List of geology awards

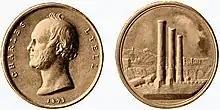
Lyell Medal, Geological Society of London, 1876

This list of geology awards is an index to articles on notable awards for geology, an earth science concerned with the solid Earth, the rocks of which it is composed, and the processes by which they change over time. Geology can also include the study of the solid features of any terrestrial planet or natural satellite such as Mars or the Moon.